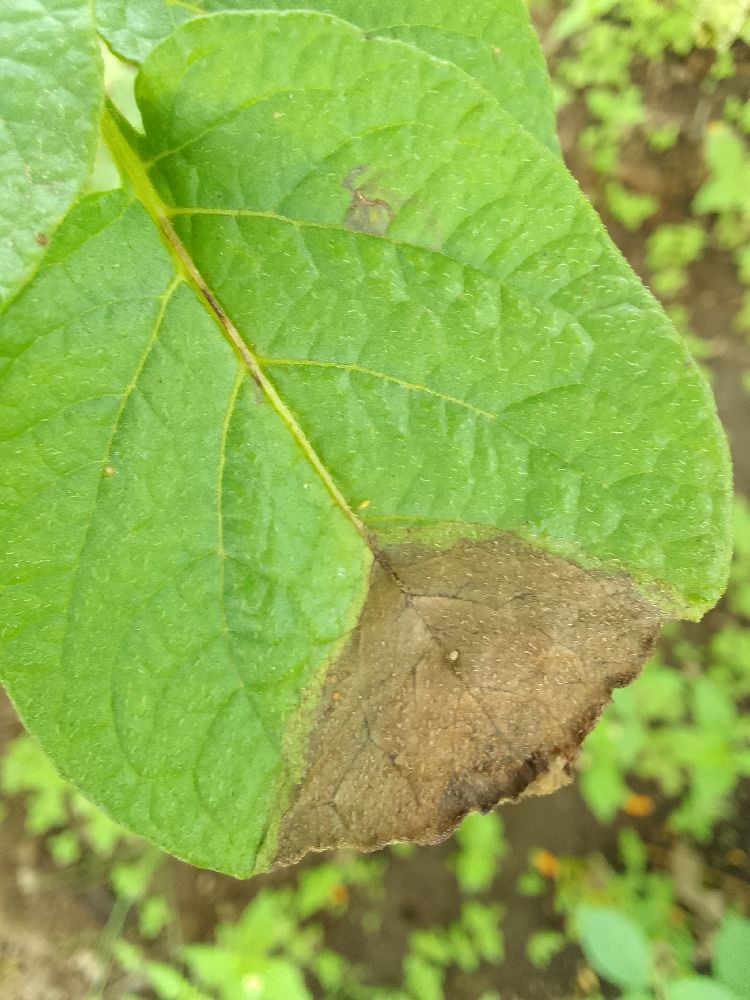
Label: Late blight